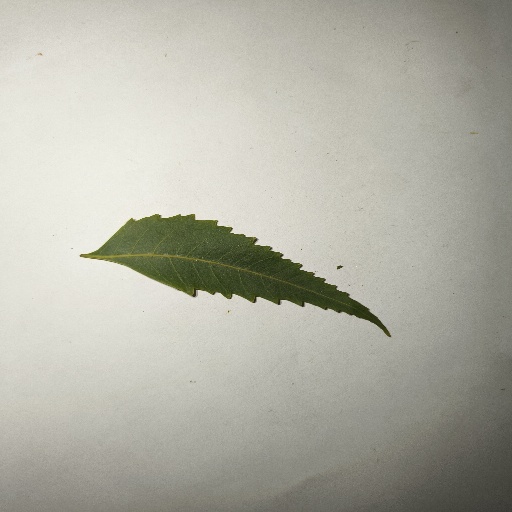
Species: Neem
Leaf condition: Healthy Leaf